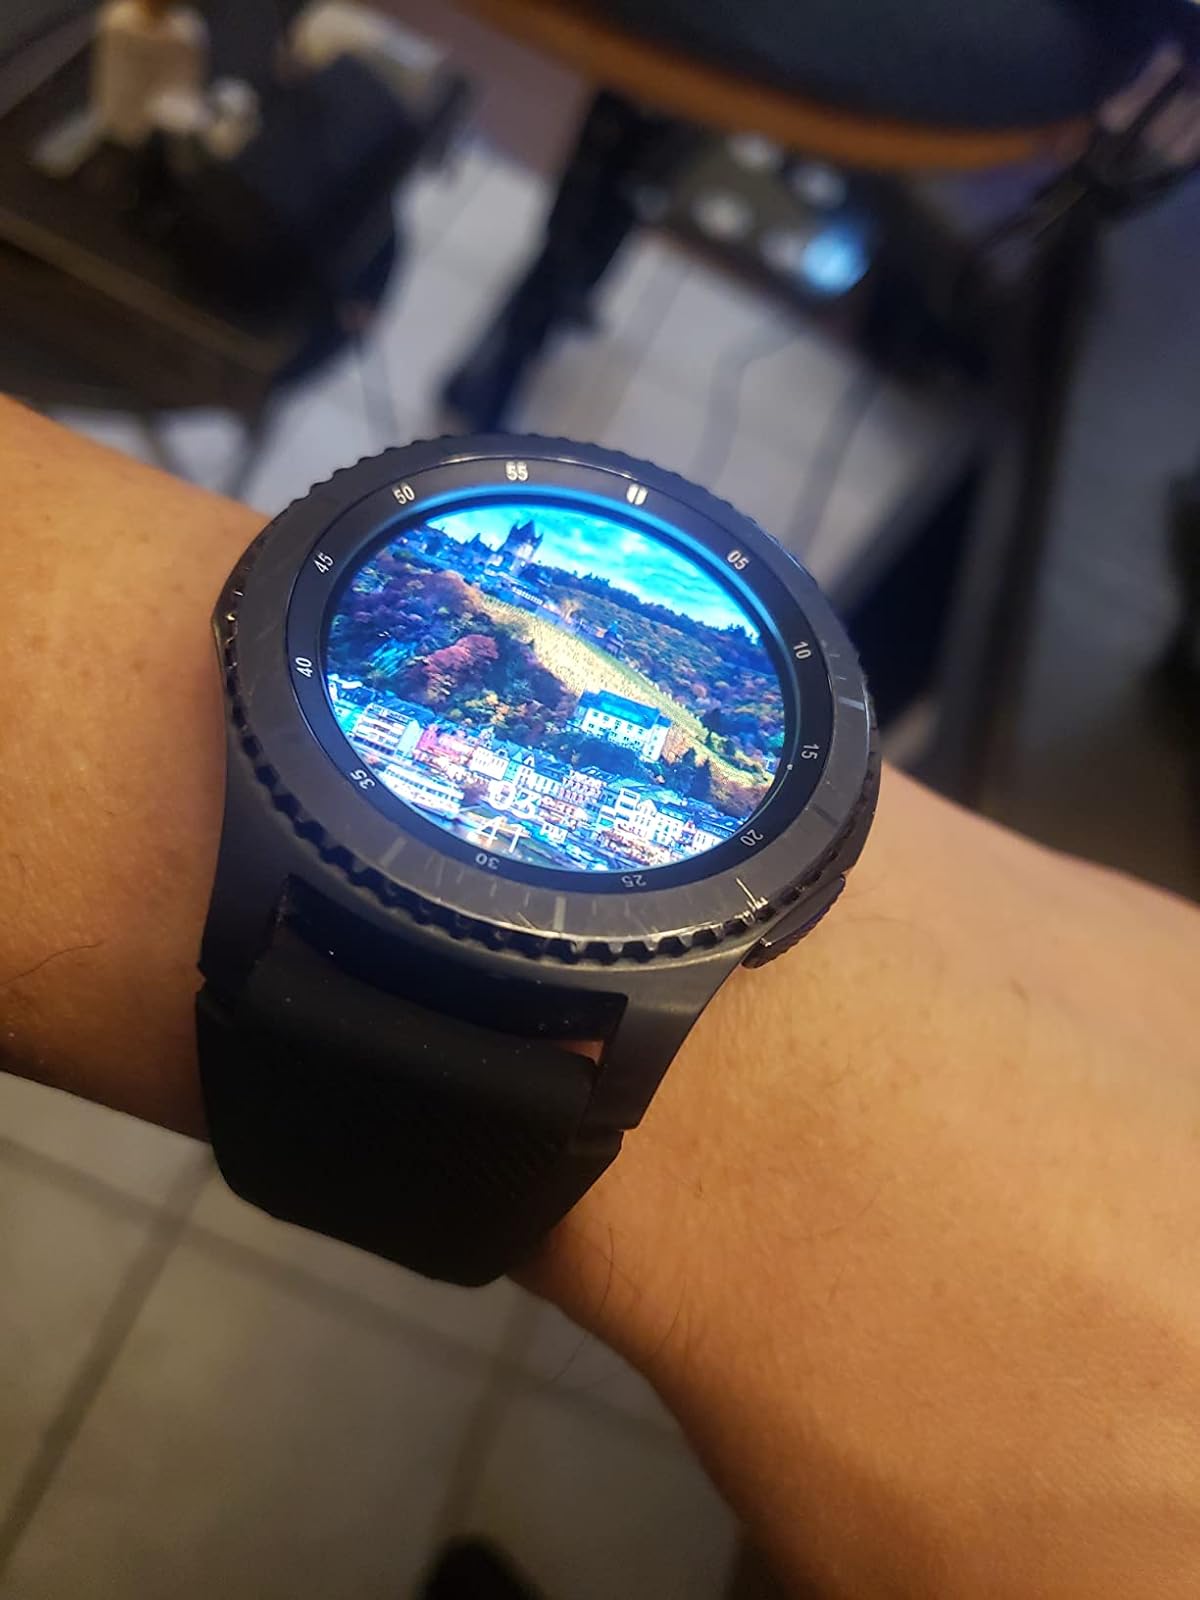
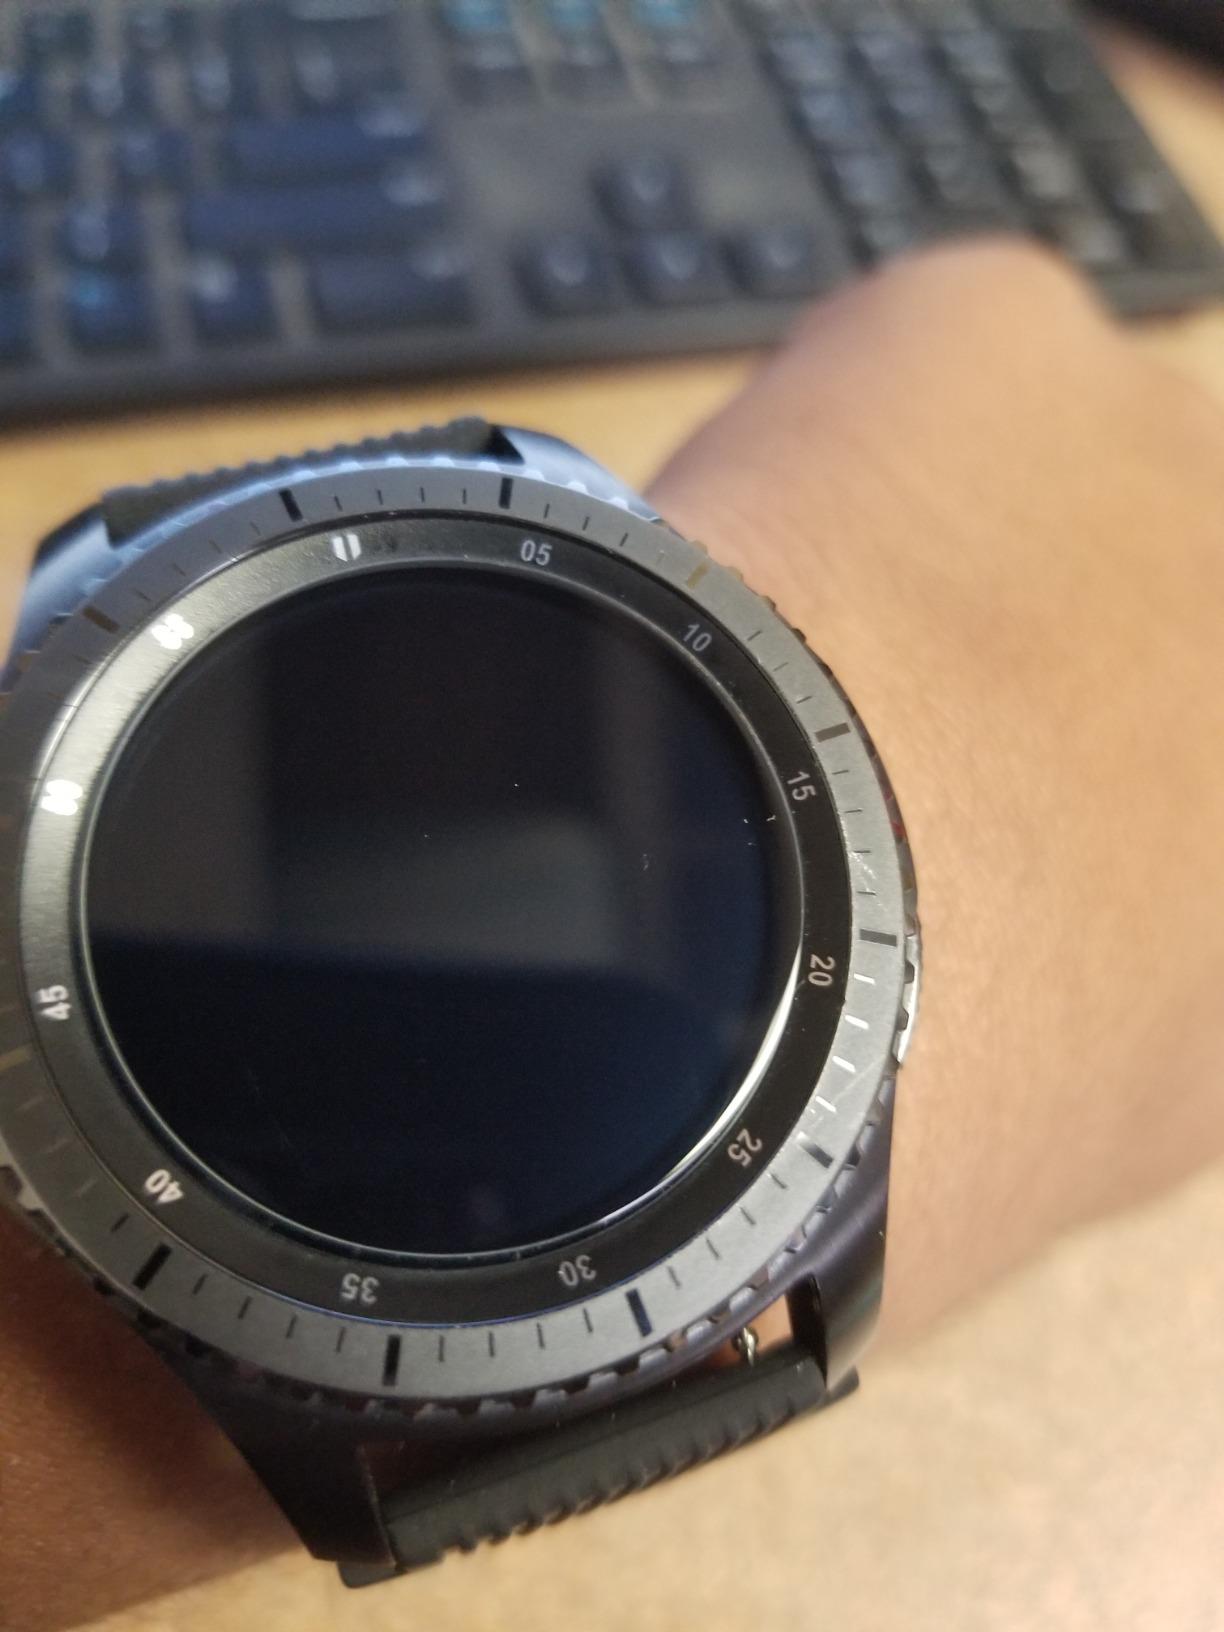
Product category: smartwatch
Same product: yes